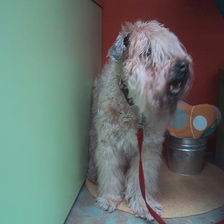
Species: dog
Breed: wheaten terrier